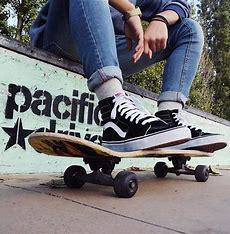
Brand: Vans
Model: Skate Skate